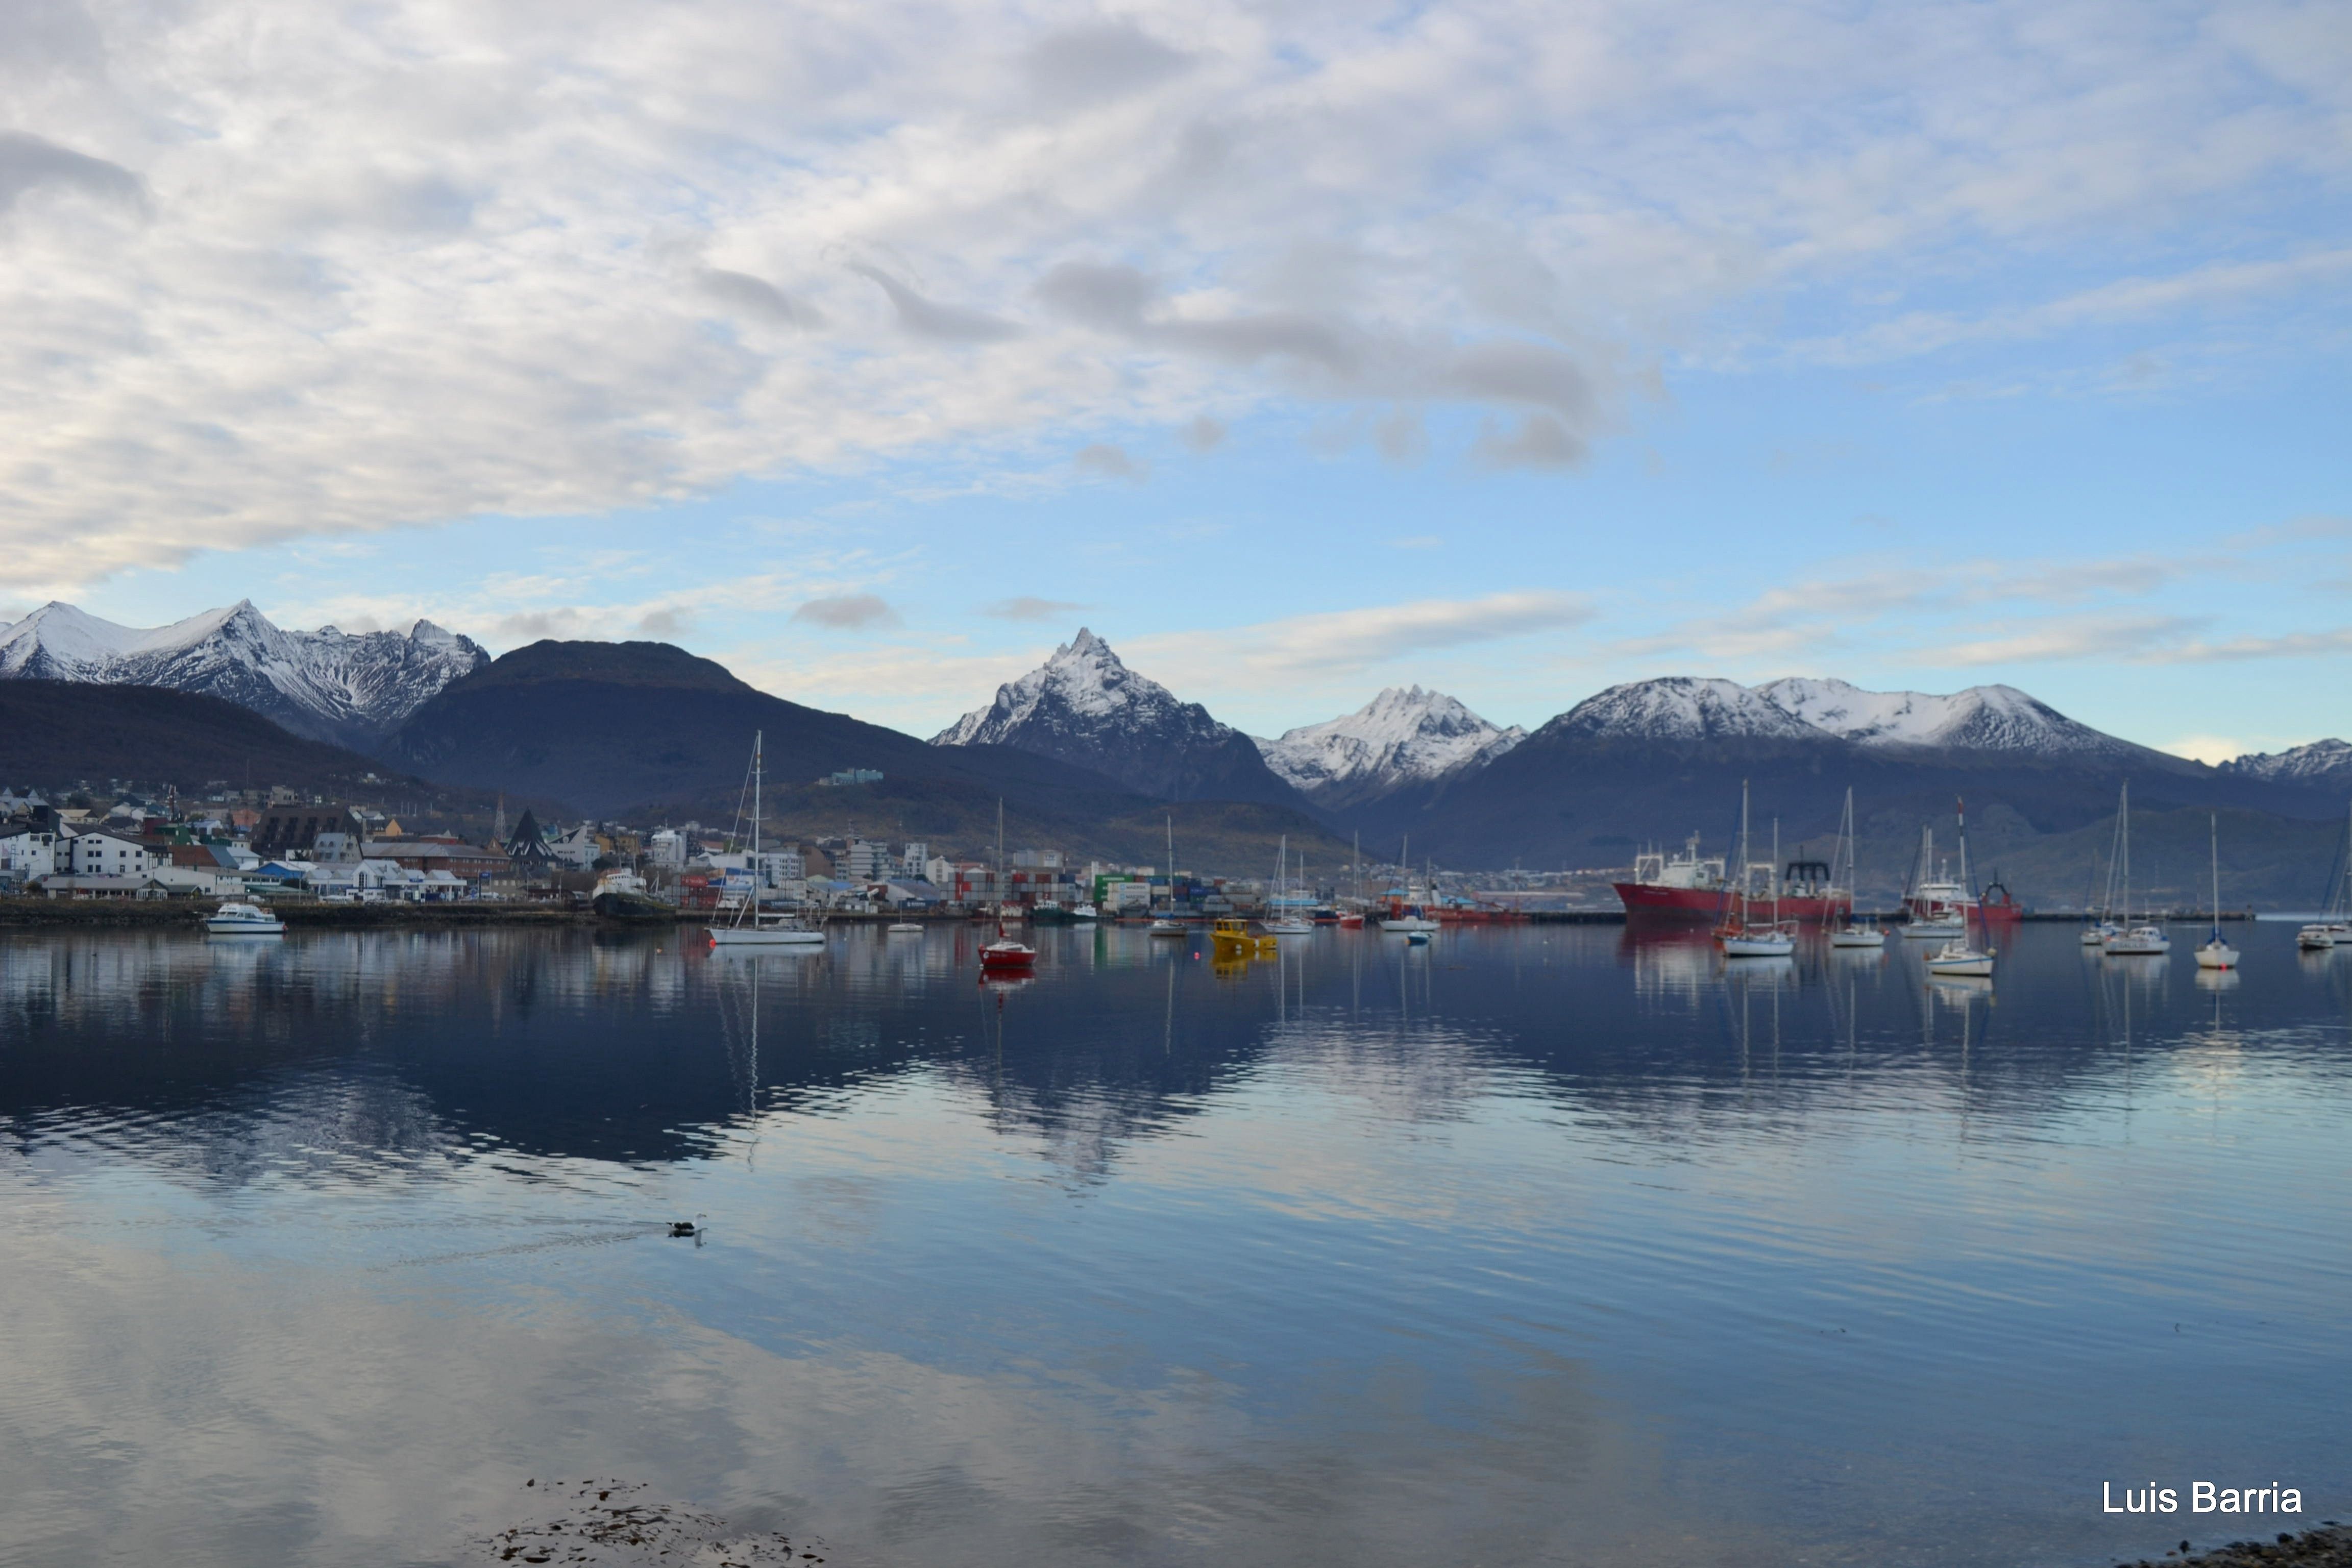
The winter of a harbor town and its docked boats
The picture shows a harbor town in winter with snowy mountains forming the background along with a blue cloudy sky. Multiple boats are docked to the port or resting in the sea. The sea water is clear and calm reflecting the clouds.
Taken at eye level in daylight, this photograph shows a small harbor town with all the surrounding landscape and the docked boats. The color palette used reflects winter breeze with shades of blue making most of the scene. The reflection on the sea adds clarity to the image. The overall atmosphere is calm and cold.
Labels: Water, Waterfront, Harbor, Pier, Port, Marina, Boat, Transportation, Vehicle, Nature, Outdoors, Lake, Mountain, Mountain Range, Watercraft, Peak, Sea, Mountains, Boats, Town, Sky
Camera: NIKON CORPORATION NIKON D3100
Lens: 18 55 3.5 5.6
Aperture: F6.3
Exposure: 1/160 sec
ISO: 100
Focal length: 24.0 mm